Dolní Datyně

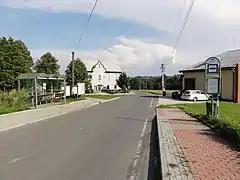
Centre of Dolní Datyně

At 218 hectares in area it is one of the smallest villages in Zaolzie, and it is one of the youngest villages in the whole of Cieszyn Silesia.